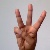
The image shows a hand gesture representing the letter 'W' in Indian Sign Language.